Leszek Miller

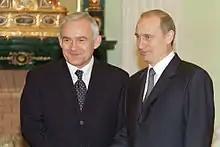
President of Russia Vladimir Putin with Polish Prime Minister Leszek Miller (2001)

At the end of its term of office, Miller’s government had the lowest public support of any government since 1989. It was mainly caused by the continuing high unemployment rate, corruption scandals, with Rywingate on top, and by the attempt of fulfilling the plan of reducing social spending (the Hausner’s plan). In result of criticism in his own party, the Democratic Left Alliance, in February 2004, Miller resigned from chairing the party. Miller was criticized for an excessively liberal approach and for stressing the role of free-market mechanisms in economy. He was reproached for his acceptance of a flat tax, which ran counter to the left-wing doctrine. He was also identified with the “chieftain-like style” of leadership. On 26 March 2004, following the decision of the Speaker of the Parliament, Marek Borowski, to found a new dissenting party, the Social Democracy of Poland, Miller decided to resign from the position of Prime Minister on 2 May 2004, one day after Poland’s accession to the EU. On 1 May 2004, together with President Kwaśniewski, he was in Dublin, taking part in the Grand Ceremony of the accession of 10 states, including Poland, to the European Union.